Membership levels of the Girl Scouts of the USA

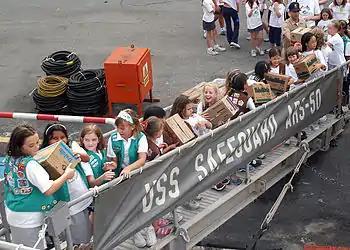
Girl Scout Brownies (right, brown vests) and Juniors (left, teal vests) at a charity event.

Brownies use the "Girl's Guide to Girl Scouting for Brownies" and the "National Leadership Journeys" to work on badges and activities. They may earn the Bridge to Juniors Award and the Brownie Safety Award.